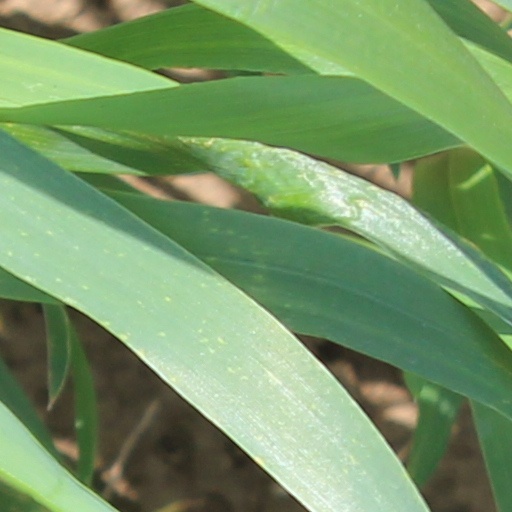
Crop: wheat